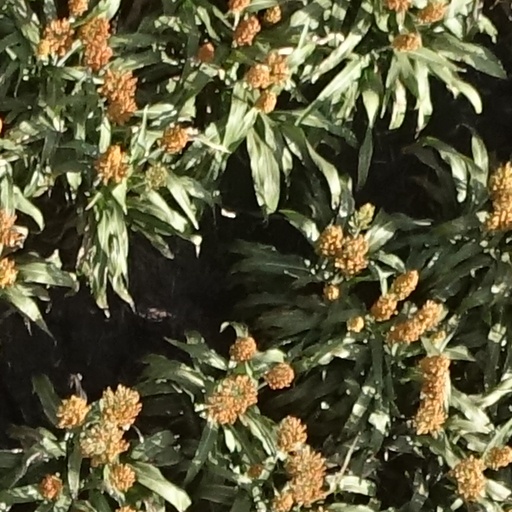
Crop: sorghum